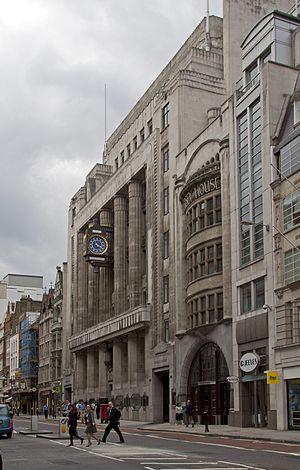
Le Daily Telegraph Building, également connu sous le nom de Peterborough House, est un immeuble de bureaux Art déco avec des décorations égyptiennes et une façade monumentale en colonnade, situé au 135-141 Fleet Street, dans la City, à Londres.